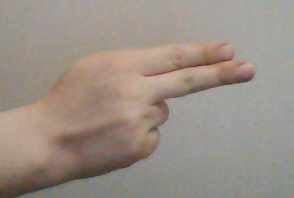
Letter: ain